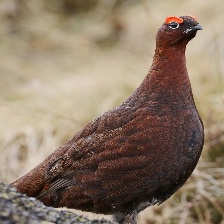
Species: WILLOW PTARMIGAN
Scientific name: LAGOPUS LAGOPUS